XXI Corps Cavalry Regiment

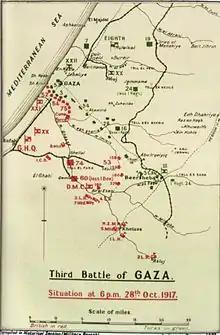
Dispositions at the start of the Third Battle of Gaza.

Arrangements for a resumption of the EEF's advance into Palestine were completed in autumn 1917 and the Third Battle of Gaza was launched on 31 October with the Capture of Beersheba. During the early operations XXI Corps fixed the enemy's attention with an artillery bombardment and holding action against Gaza. Threatened with having their line rolled up from the direction of Beersheba, the Turks evacuated Gaza on the night of 6/7 November. It was now vital for XXI Corps to pursue vigorously and capture Wadi el Hesi before the Turks could occupy the strong position there. 52nd (L) Division was brought up from corps reserve to carry this out in conjunction with the Imperial Service Cavalry Brigade (composed of Imperial Service Troops from the Princely states of India), which GHQ released to XXI Corps for the task. XXI Corps Cavalry led the two brigades: the DLOY with 157 Bde and the rest of the regiment with the IS Cavalry Bde. The going was rough, but by noon the Herts Yeomanry and QORGY squadrons had taken Beit Lahi, halfway to the wadi. However, the IS Cavalry Bde had a lengthy approach march, came under fire as soon as it emerged from Gaza, and found the village and railway station of Beit Hanoun in front to be stoutly defended by Turkish machine gun detachments. The IS Cavalry Bde made contact with XXI Corps Cavalry at Beit Lahi, but was unable to take Beit Hanoun that day and withdrew to water its horses. Meanwhile, the DLOY squadron had moved with the advance guard of 52nd (L) Division (157th (Highland Light Infantry) Brigade, 264th Brigade, Royal Field Artillery and 410th (Lowland) Field Company, Royal Engineers) along the seashore under the cover of the cliffs. Their task was to cross the Wadi el Hesi near its mouth and consolidate a position on the opposite bank. The defenders here had little stomach, and the force was able to move quickly, the infantry swinging inland and establishing themselves on the crestline after dark, while the engineers developed a water supply in the bed of the wadi.